Sky position (RA, Dec in degrees): 28.738, -1.135
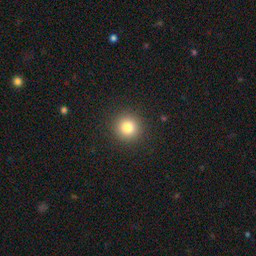
Galaxy morphology: Round Smooth Galaxies